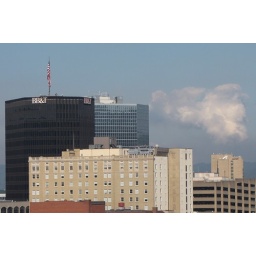
People who work in glass buildings should not throw stones.